Hito Hitori Futari

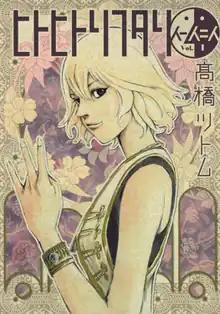
First "tankōbon" volume cover

is a Japanese manga series written and illustrated by Tsutomu Takahashi. It was serialized in Shueisha's "seinen" manga magazine "Weekly Young Jump" from November 2011 to August 2013, with its chapters collected in eight "tankōbon" volumes.